Bar and bat mitzvah

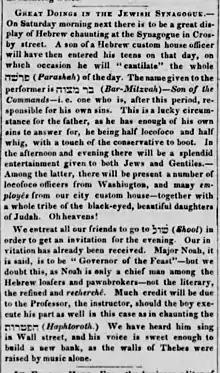
An 1839 description of an upcoming Manhattan bar mitzvah reported in the New York Herald

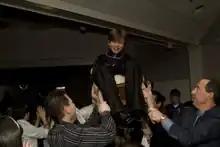
A boy at his bar mitzvah participating in the traditional hora dance

The widespread practice is that shortly after a boy turns 13, they are called up for an "aliyah," the ceremony of reading a portion of the Torah section of the day.